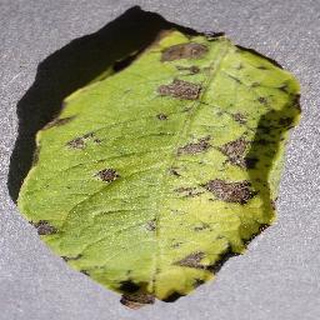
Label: potato_early_blight